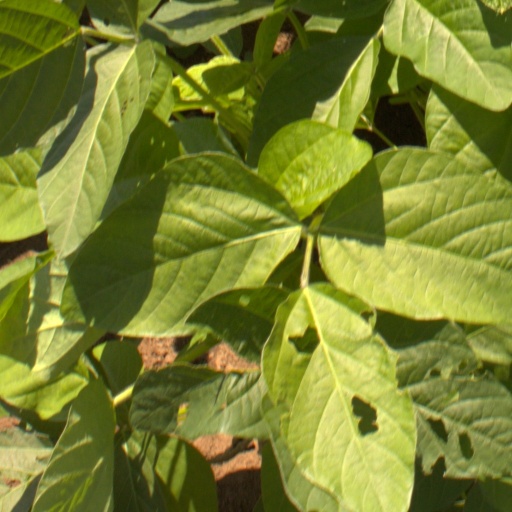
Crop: soybean